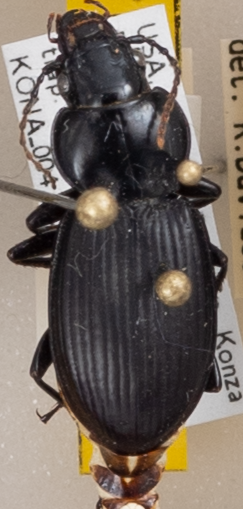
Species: Cyclotrachelus sodalis colossus
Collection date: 2022-07-06
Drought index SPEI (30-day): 1.128
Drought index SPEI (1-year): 0.006
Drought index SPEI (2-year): -0.05